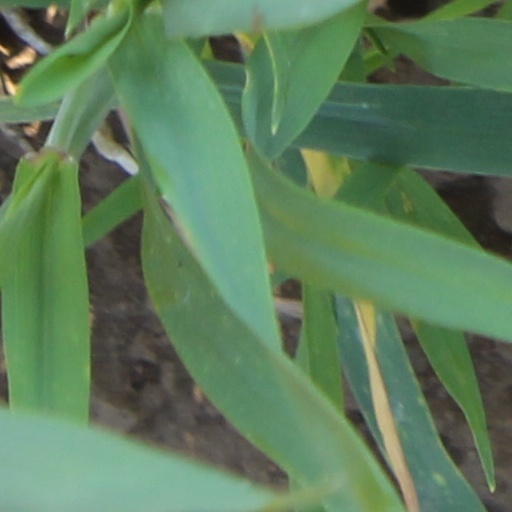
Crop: wheat